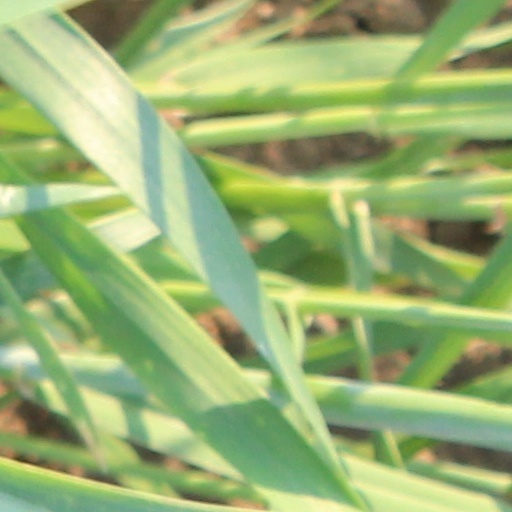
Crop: wheat